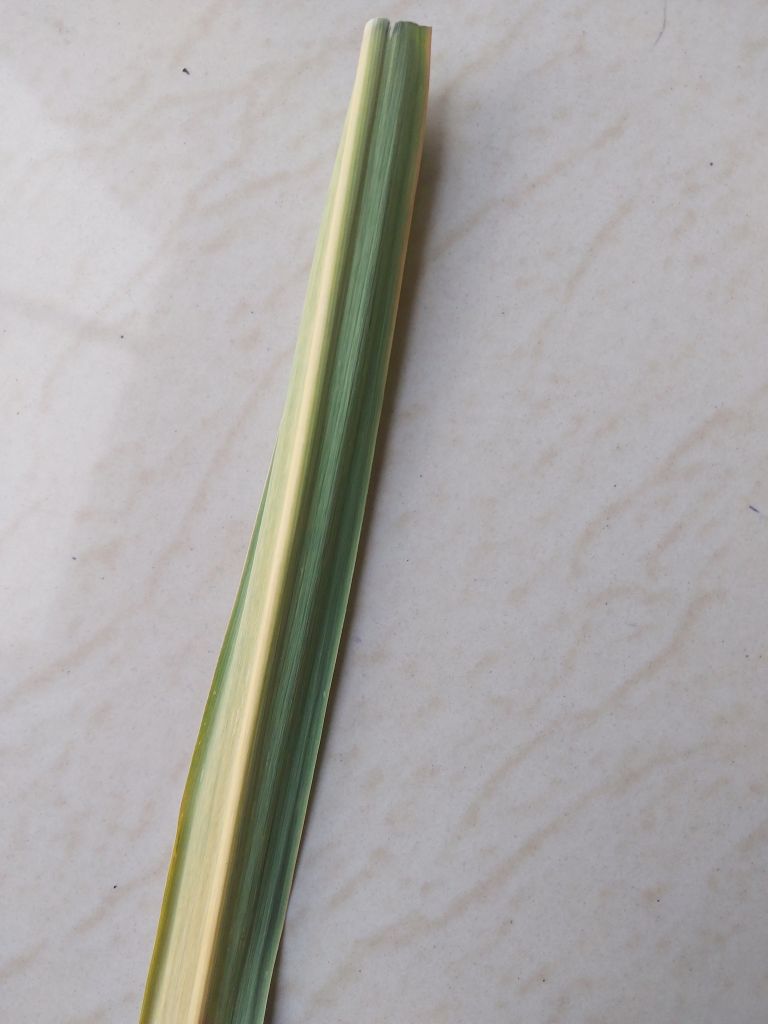
Label: Yellow Leaf